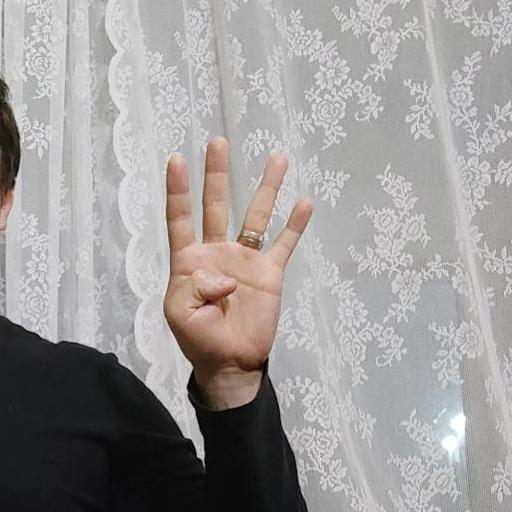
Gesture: four